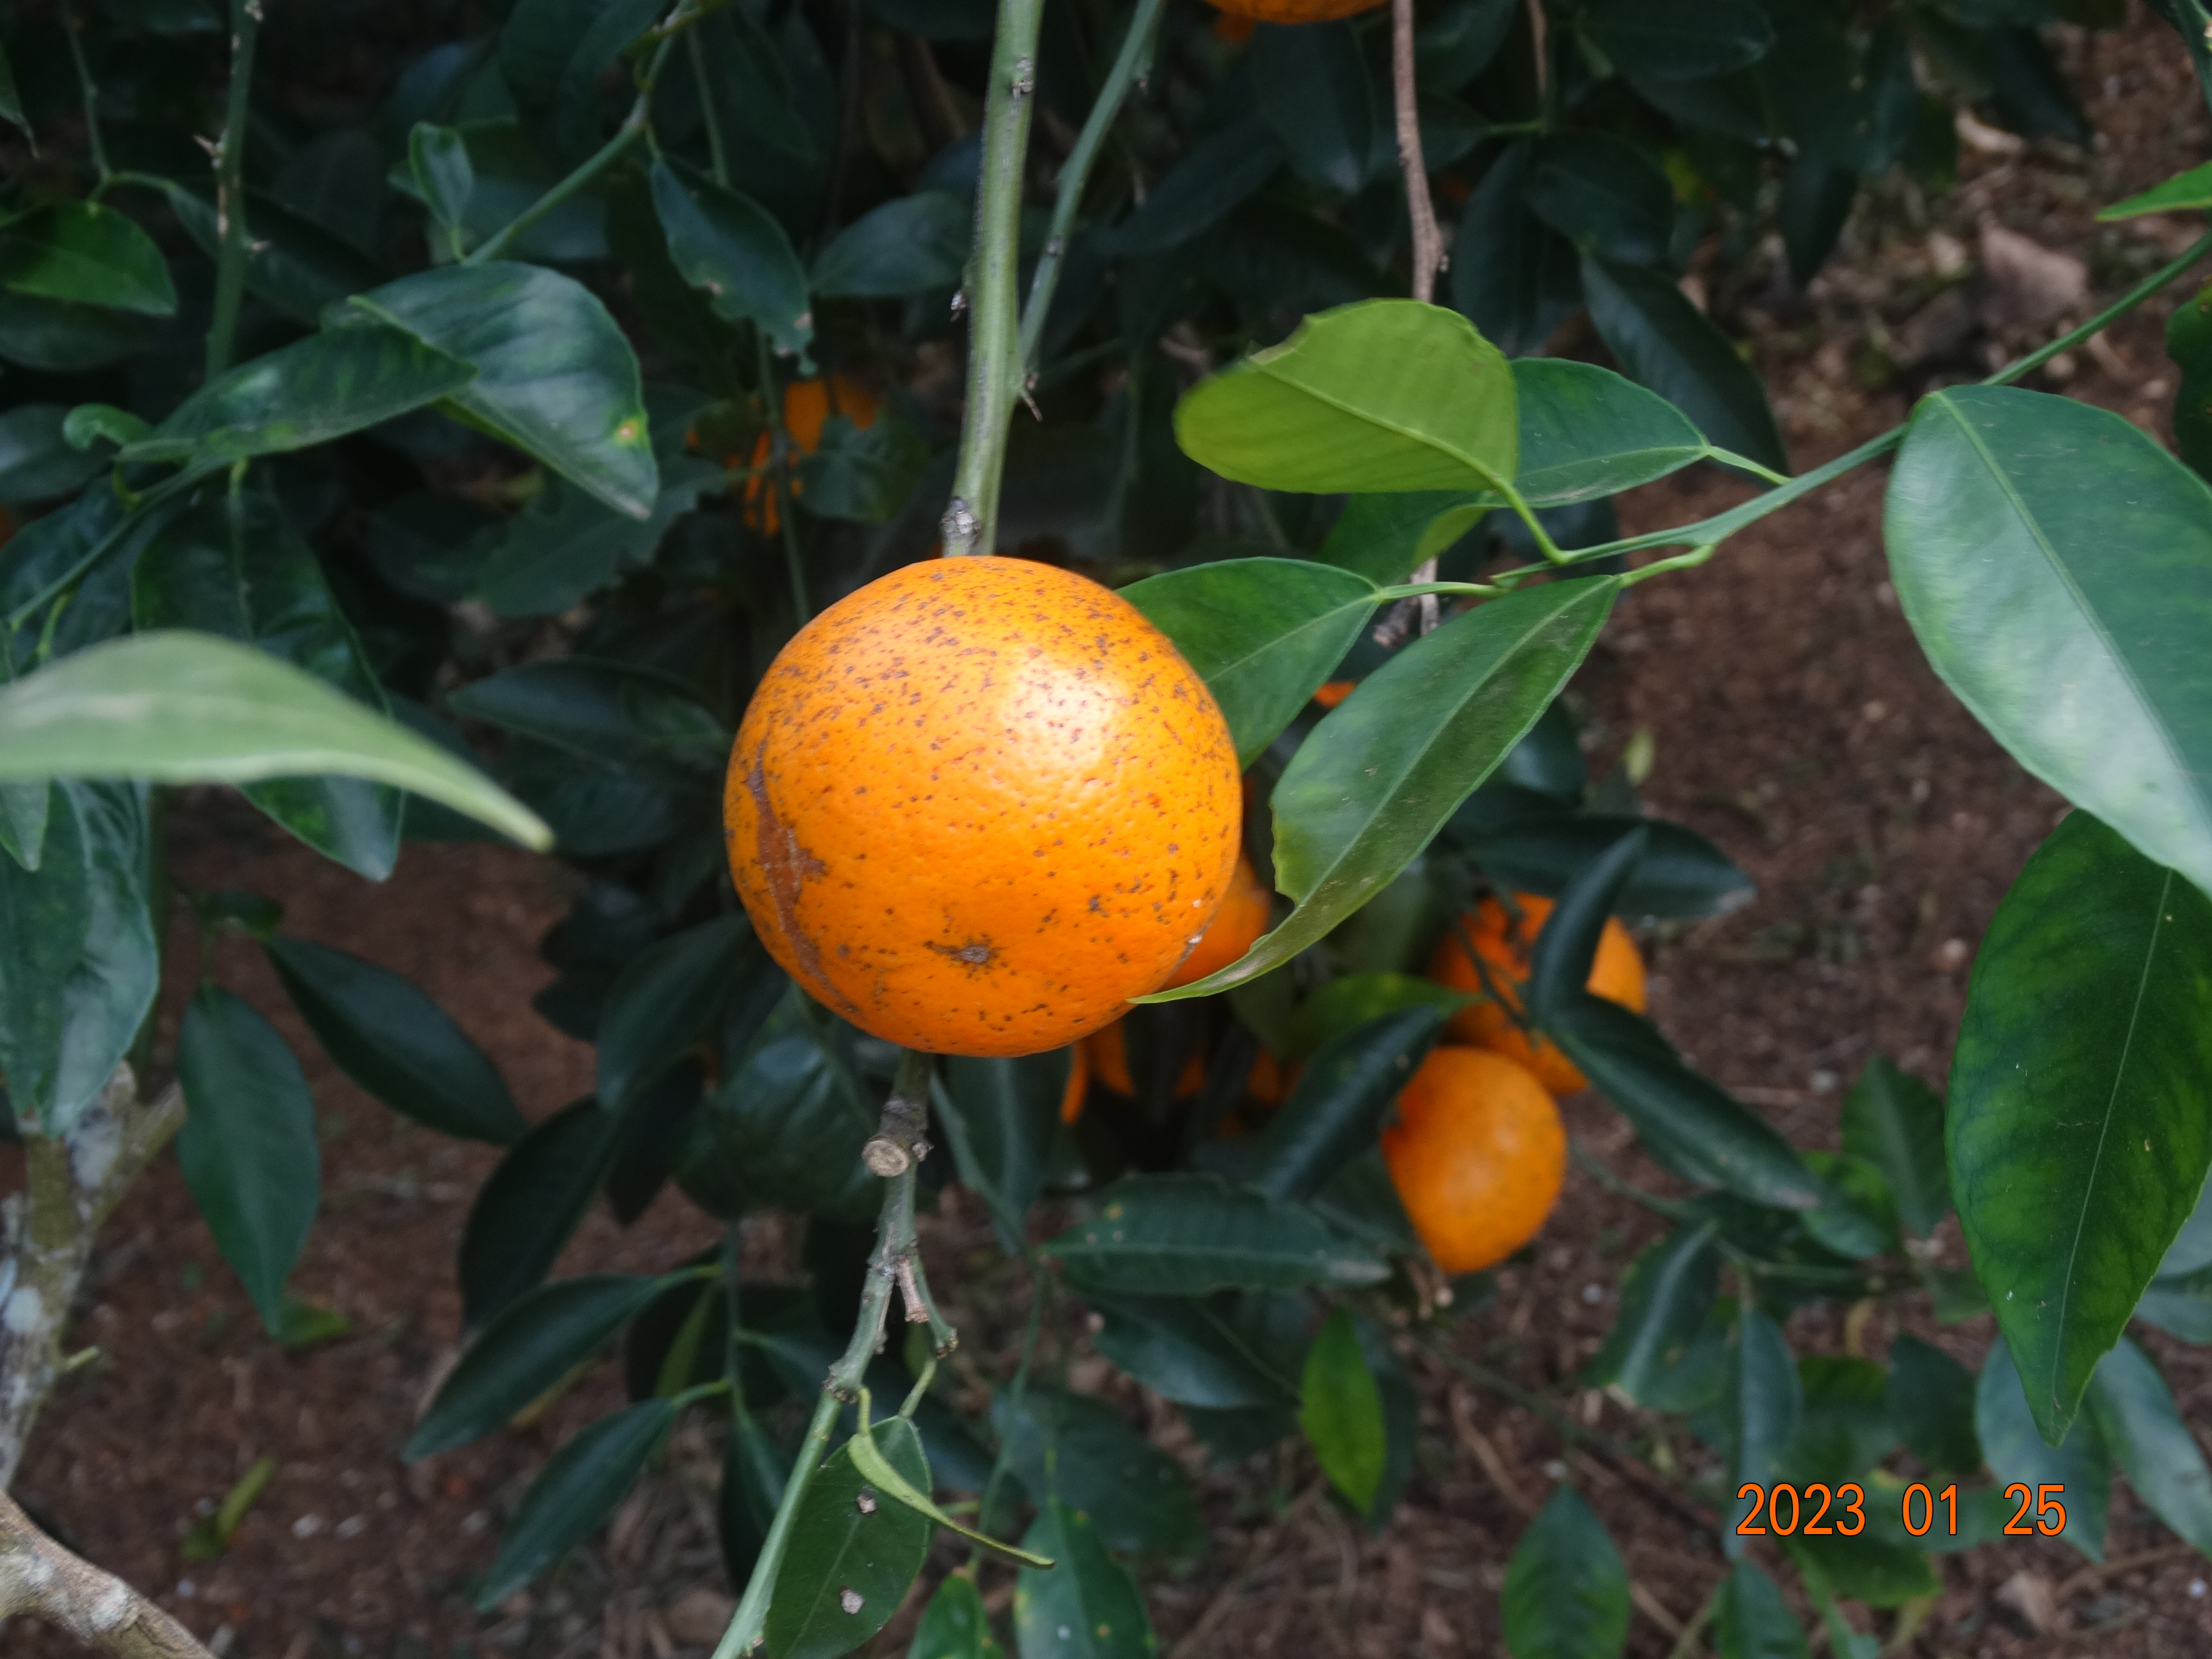
Citrus fruit variety: tangerine